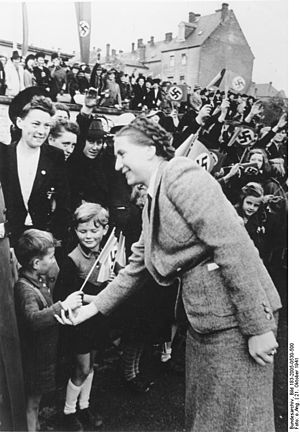
NS-Frauenschaft
Lederen for kvindeorganisationen Gertrud Scholtz-Klink hilser på publikum i forbindelse med en stor udstilling om tysk kvindearbejde i Luxemburg oktober 1941.
NS-Frauenschaft, forkortet NSF, var kvindeorganisationen i det tyske nazistparti NSDAP. Den blev stiftet i oktober 1931 ved en fusion af flere nationale og nationalsocialistiske kvindeorganisationer. Reichsfrauenführerin Gertrud Scholtz-Klink var leder for NS-Frauenschaft fra februar 1934 til slutningen af 2. verdenskrig i 1945.